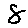
Label: 8